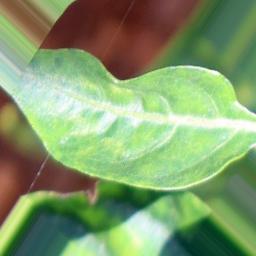
Label: healthy